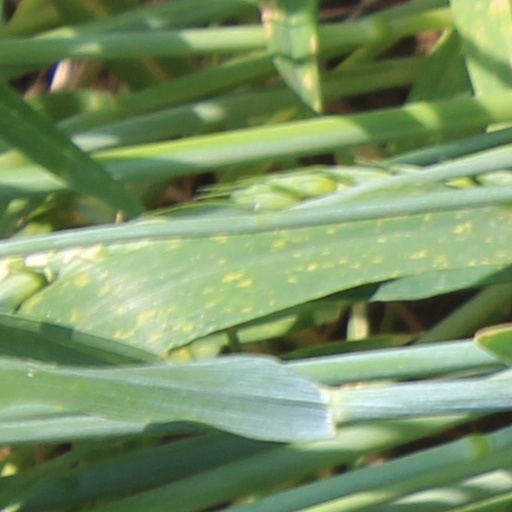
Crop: wheat